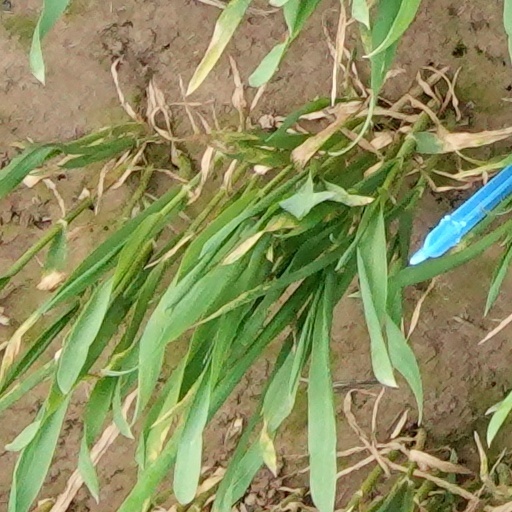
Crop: wheat